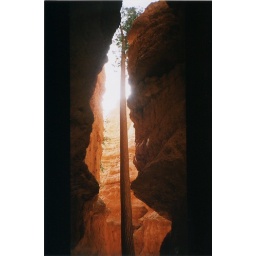
A tree in a canyon